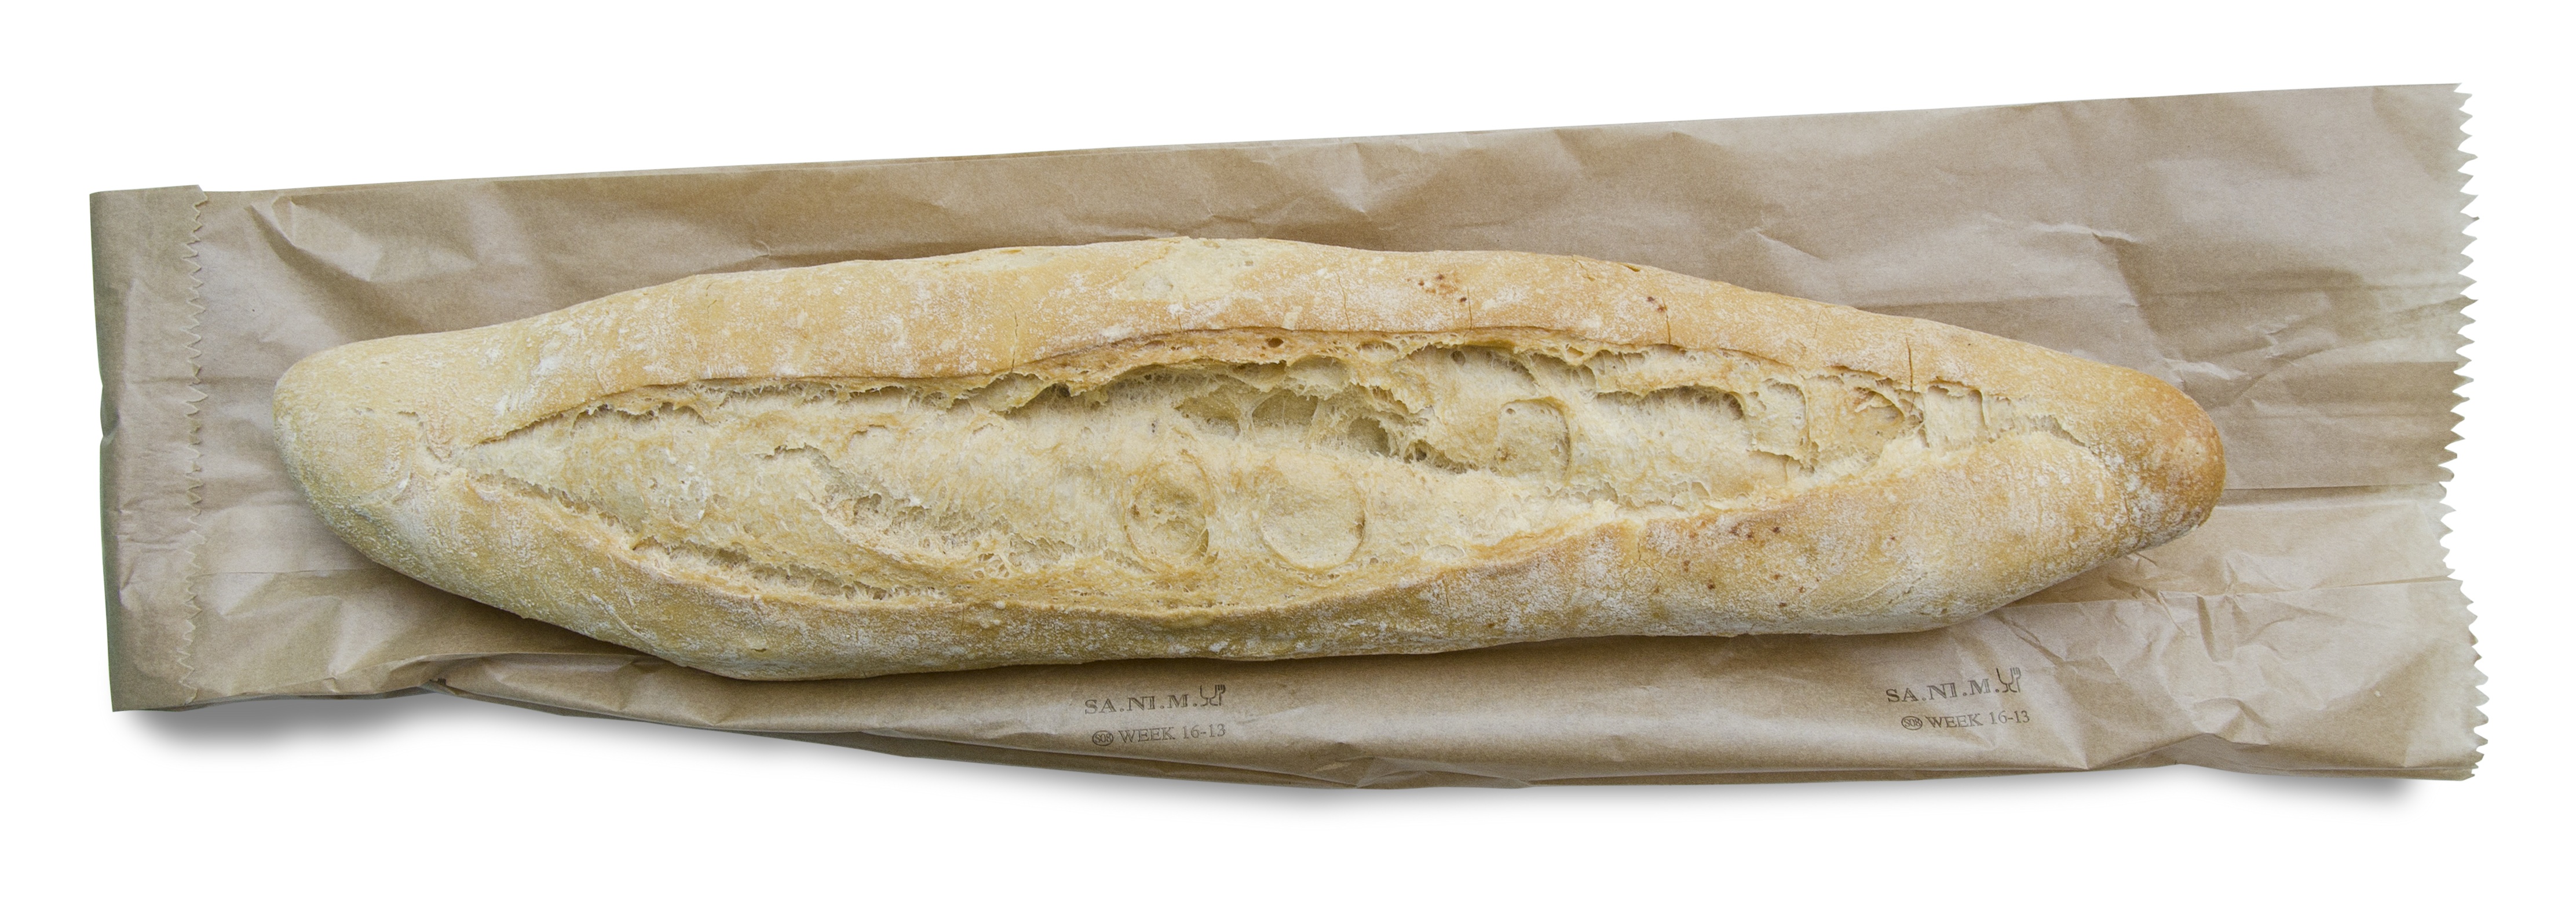
dish, meal, food, fresh, bag, breakfast, lunch, bread, baguette, panini, eating, ciabatta, italian, traditional, baked goods, gluten, grass family, paniny, brown paper bag